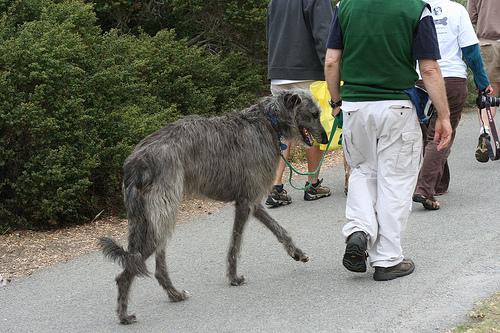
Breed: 224-n000039-Irish_wolfhound